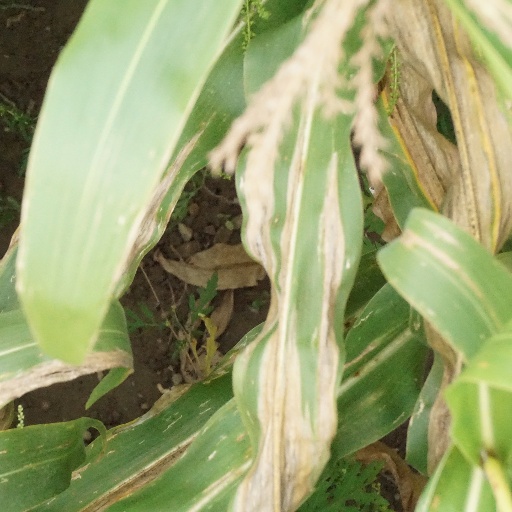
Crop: maize; corn